Sveg

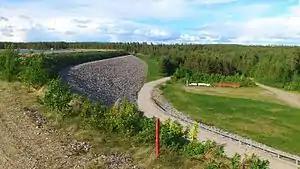
Sveg Power Plant at Svegssjön

Sveg Power Plant ("Svegs kraftverk") is a hydroelectric power plant that began to be built in 1972. The work was greatly accelerated as the energy crisis increased the need for Swedish energy production. The power plant was commissioned in 1975. The power plant is located at the 18 meter high dam next to Lake Svegssjön, a water reservoir that was created when the Ljusnan, Veman and Härjån rivers were dammed up in 1975.